1st Argyll and Bute Artillery Volunteers

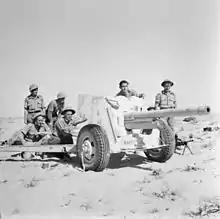
6-pounder A/T gun and crew in the Western Desert, 1942.

The division's first action was the Second Battle of El Alamein, for which the regiment was equipped with 16 x 2-pdrs and 48 of the new Ordnance QF 6-pounder gun. It moved up during the preceding nights, occupying gun positions and dumping ammunition, and remaining concealed during daylight. The bombardment began at 21.40 on 23 October and the advance began 20 minutes later. 51st (H) Division ran into several centres of resistance and only on the extreme left did it reach its final objective; however, the 'break-in' phase of the battle had started well. Over following days 51st (H) Division made progress towards its own objective as the 'dog-fight' phase continued. The 'break-out' phase began on the night of 1/2 November with Operation Supercharge, preceded by another powerful barrage. In the early hours of 4 November 51st (H) Division broke through to the Rahman Track, and the Axis forces began to retreat.